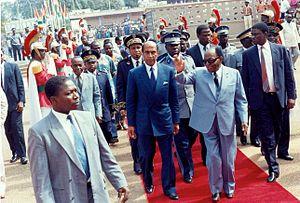
Félix Houphouët-Boigny, surnommé « le sage » ou même « Nanan Boigny » ou « Nanan Houphouët » ou encore « Le Vieux », est le « père » de l’indépendance de la Côte d’Ivoire.
Georges Ouégnin, d'origine arménienne et ivoirienne, est un haut fonctionnaire et ambassadeur ivoirien.